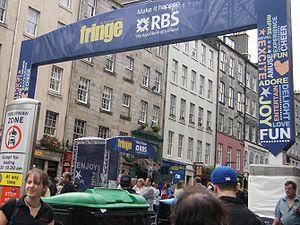
Festival est une comédie dramatique britannique réalisée et écrite par Annie Griffin, sortie en 2005 au Royaume-Uni et en France. Elle a par ailleurs bénéficié de projections dans quelques festivals internationaux tels que le Festival du film britannique de Dinard ou encore le Festival International du Film de Stockholm, dans lesquels elle a remporté plusieurs prix. Elle met en scène, sur le thème de l'Edinburgh Festival Fringe, plusieurs intrigues sans lien direct.